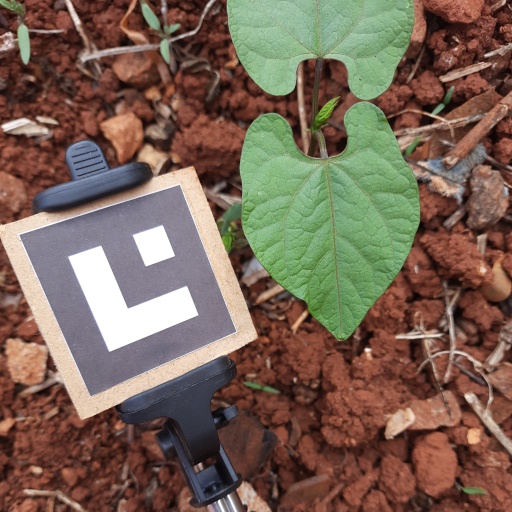
Observations: wavy surface, no eating holes, under cloudy sky